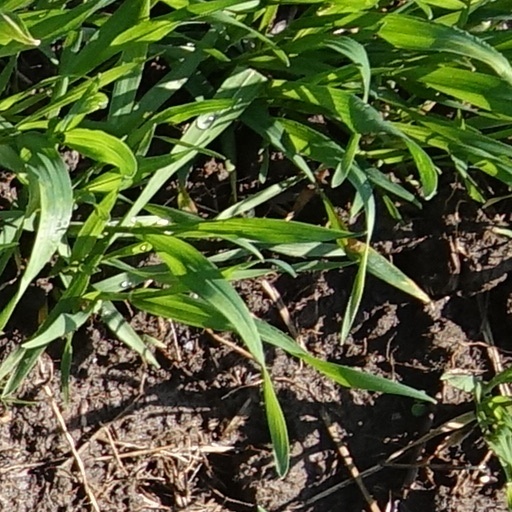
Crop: wheat